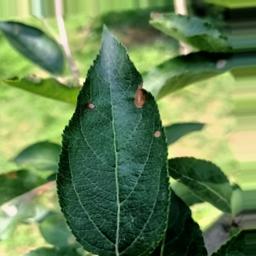
Label: Alternaria